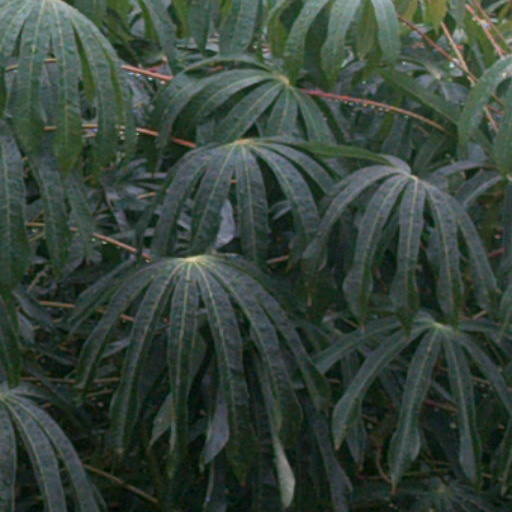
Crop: cassava